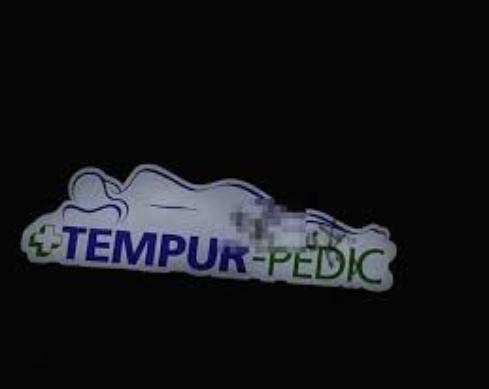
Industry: Necessities